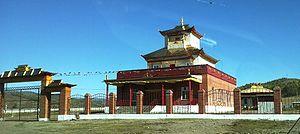
Un Dratsang, est un collège monastique, en Chine, Mongolie, et quelques sujets de fédération de Russie.